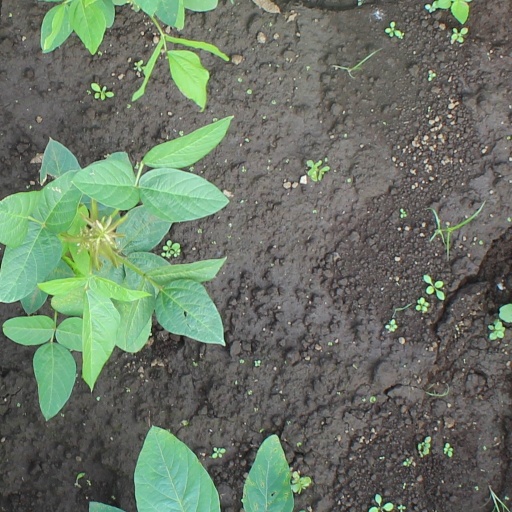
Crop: soybean